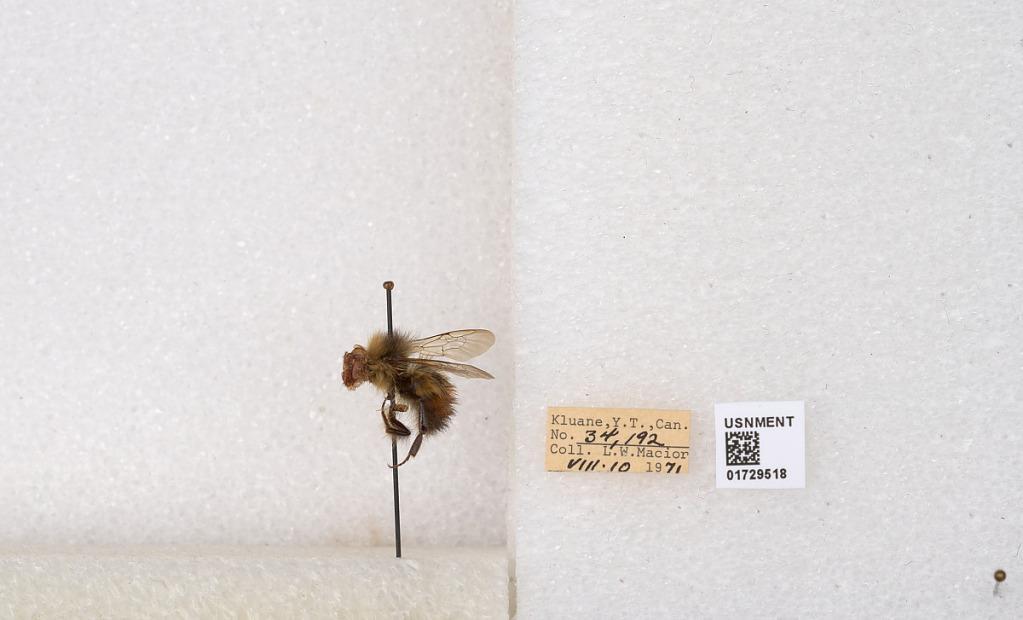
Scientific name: Bombus flavifrons Cresson
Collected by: L. Macior
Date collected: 1971-8-10
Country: Canada
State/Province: Yukon Territory
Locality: Kluane National Park and Reserve
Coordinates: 60.7493, -139.504